Ethel Borden

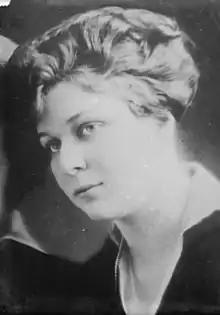
Borden, circa 1915–1917

Ethel Borden Harriman (December 11, 1897July 4, 1953) was an American heiress, actress, and author who worked as a screenwriter at MGM and RKO during the 1930s.